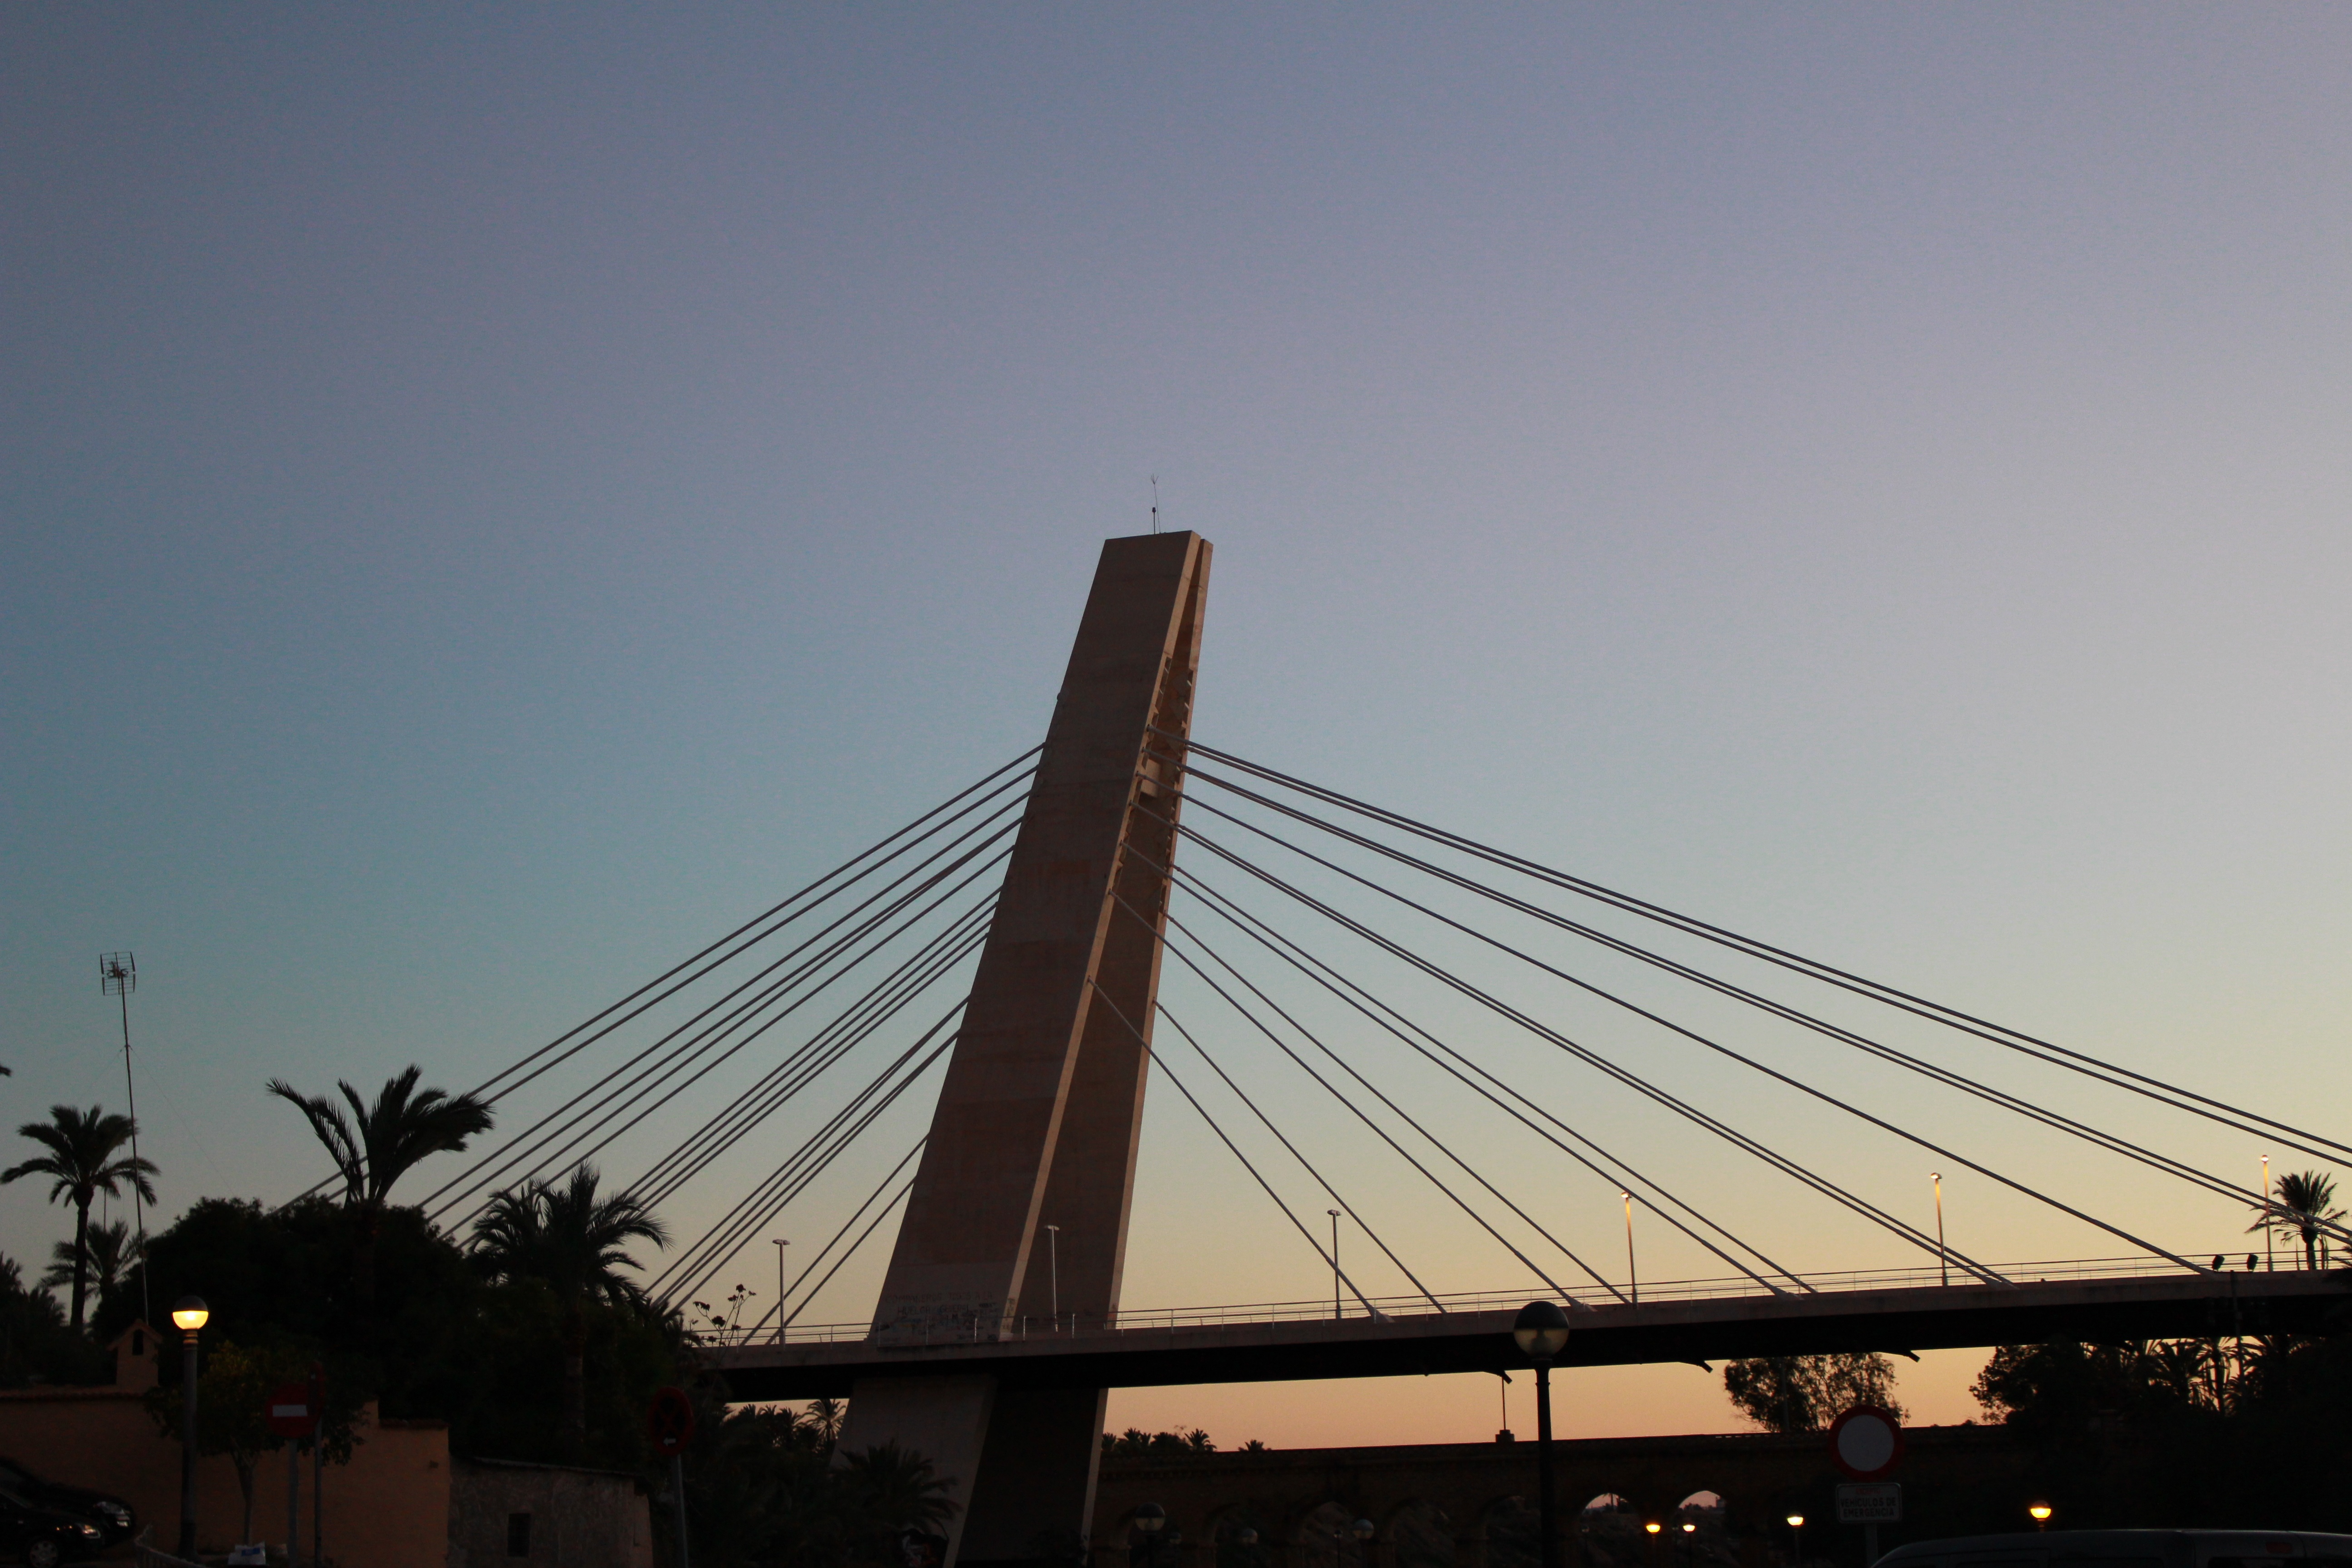
structure, sky, sunset, bridge, river, dusk, evening, landmark, cable stayed bridge, nonbuilding structure